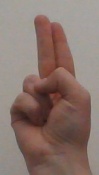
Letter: taa